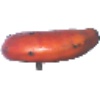
Label: red_banana